Haj House, Lucknow

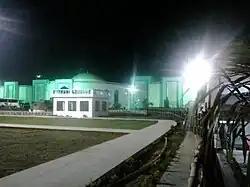
The Haj House

The Haj House is a complex in Lucknow, Uttar Pradesh, India. It provides accommodation to Hajj-bound Indian Muslims and is the headquarters of the Uttar Pradesh Haj Committee.